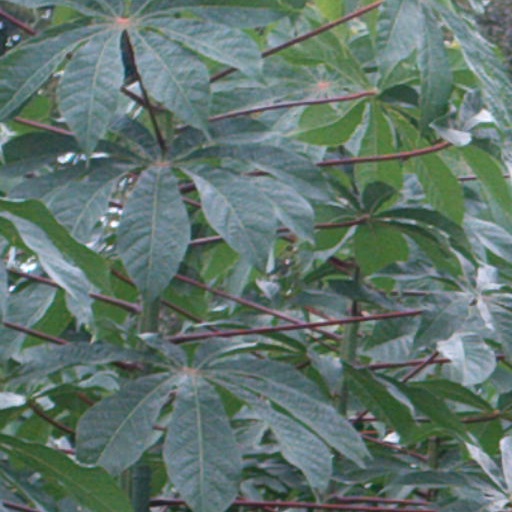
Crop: cassava